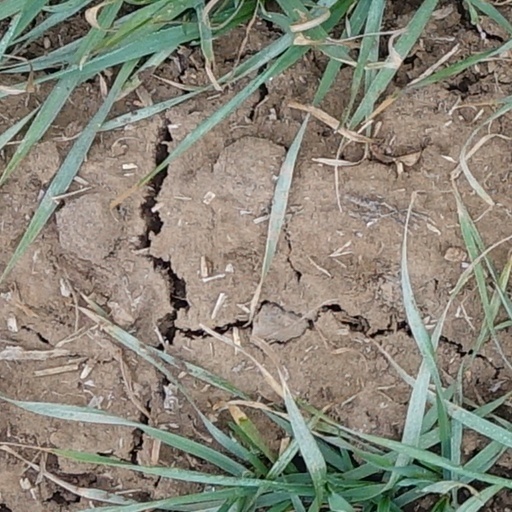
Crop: wheat